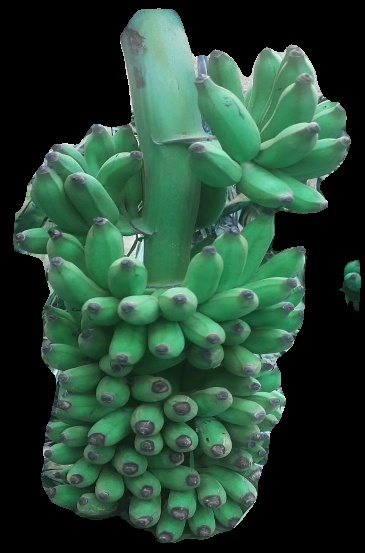
Variety: elakki-bale
Grade: grade1